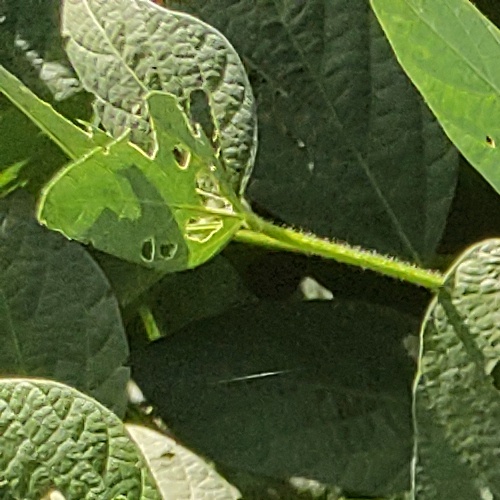
Label: Caterpillar